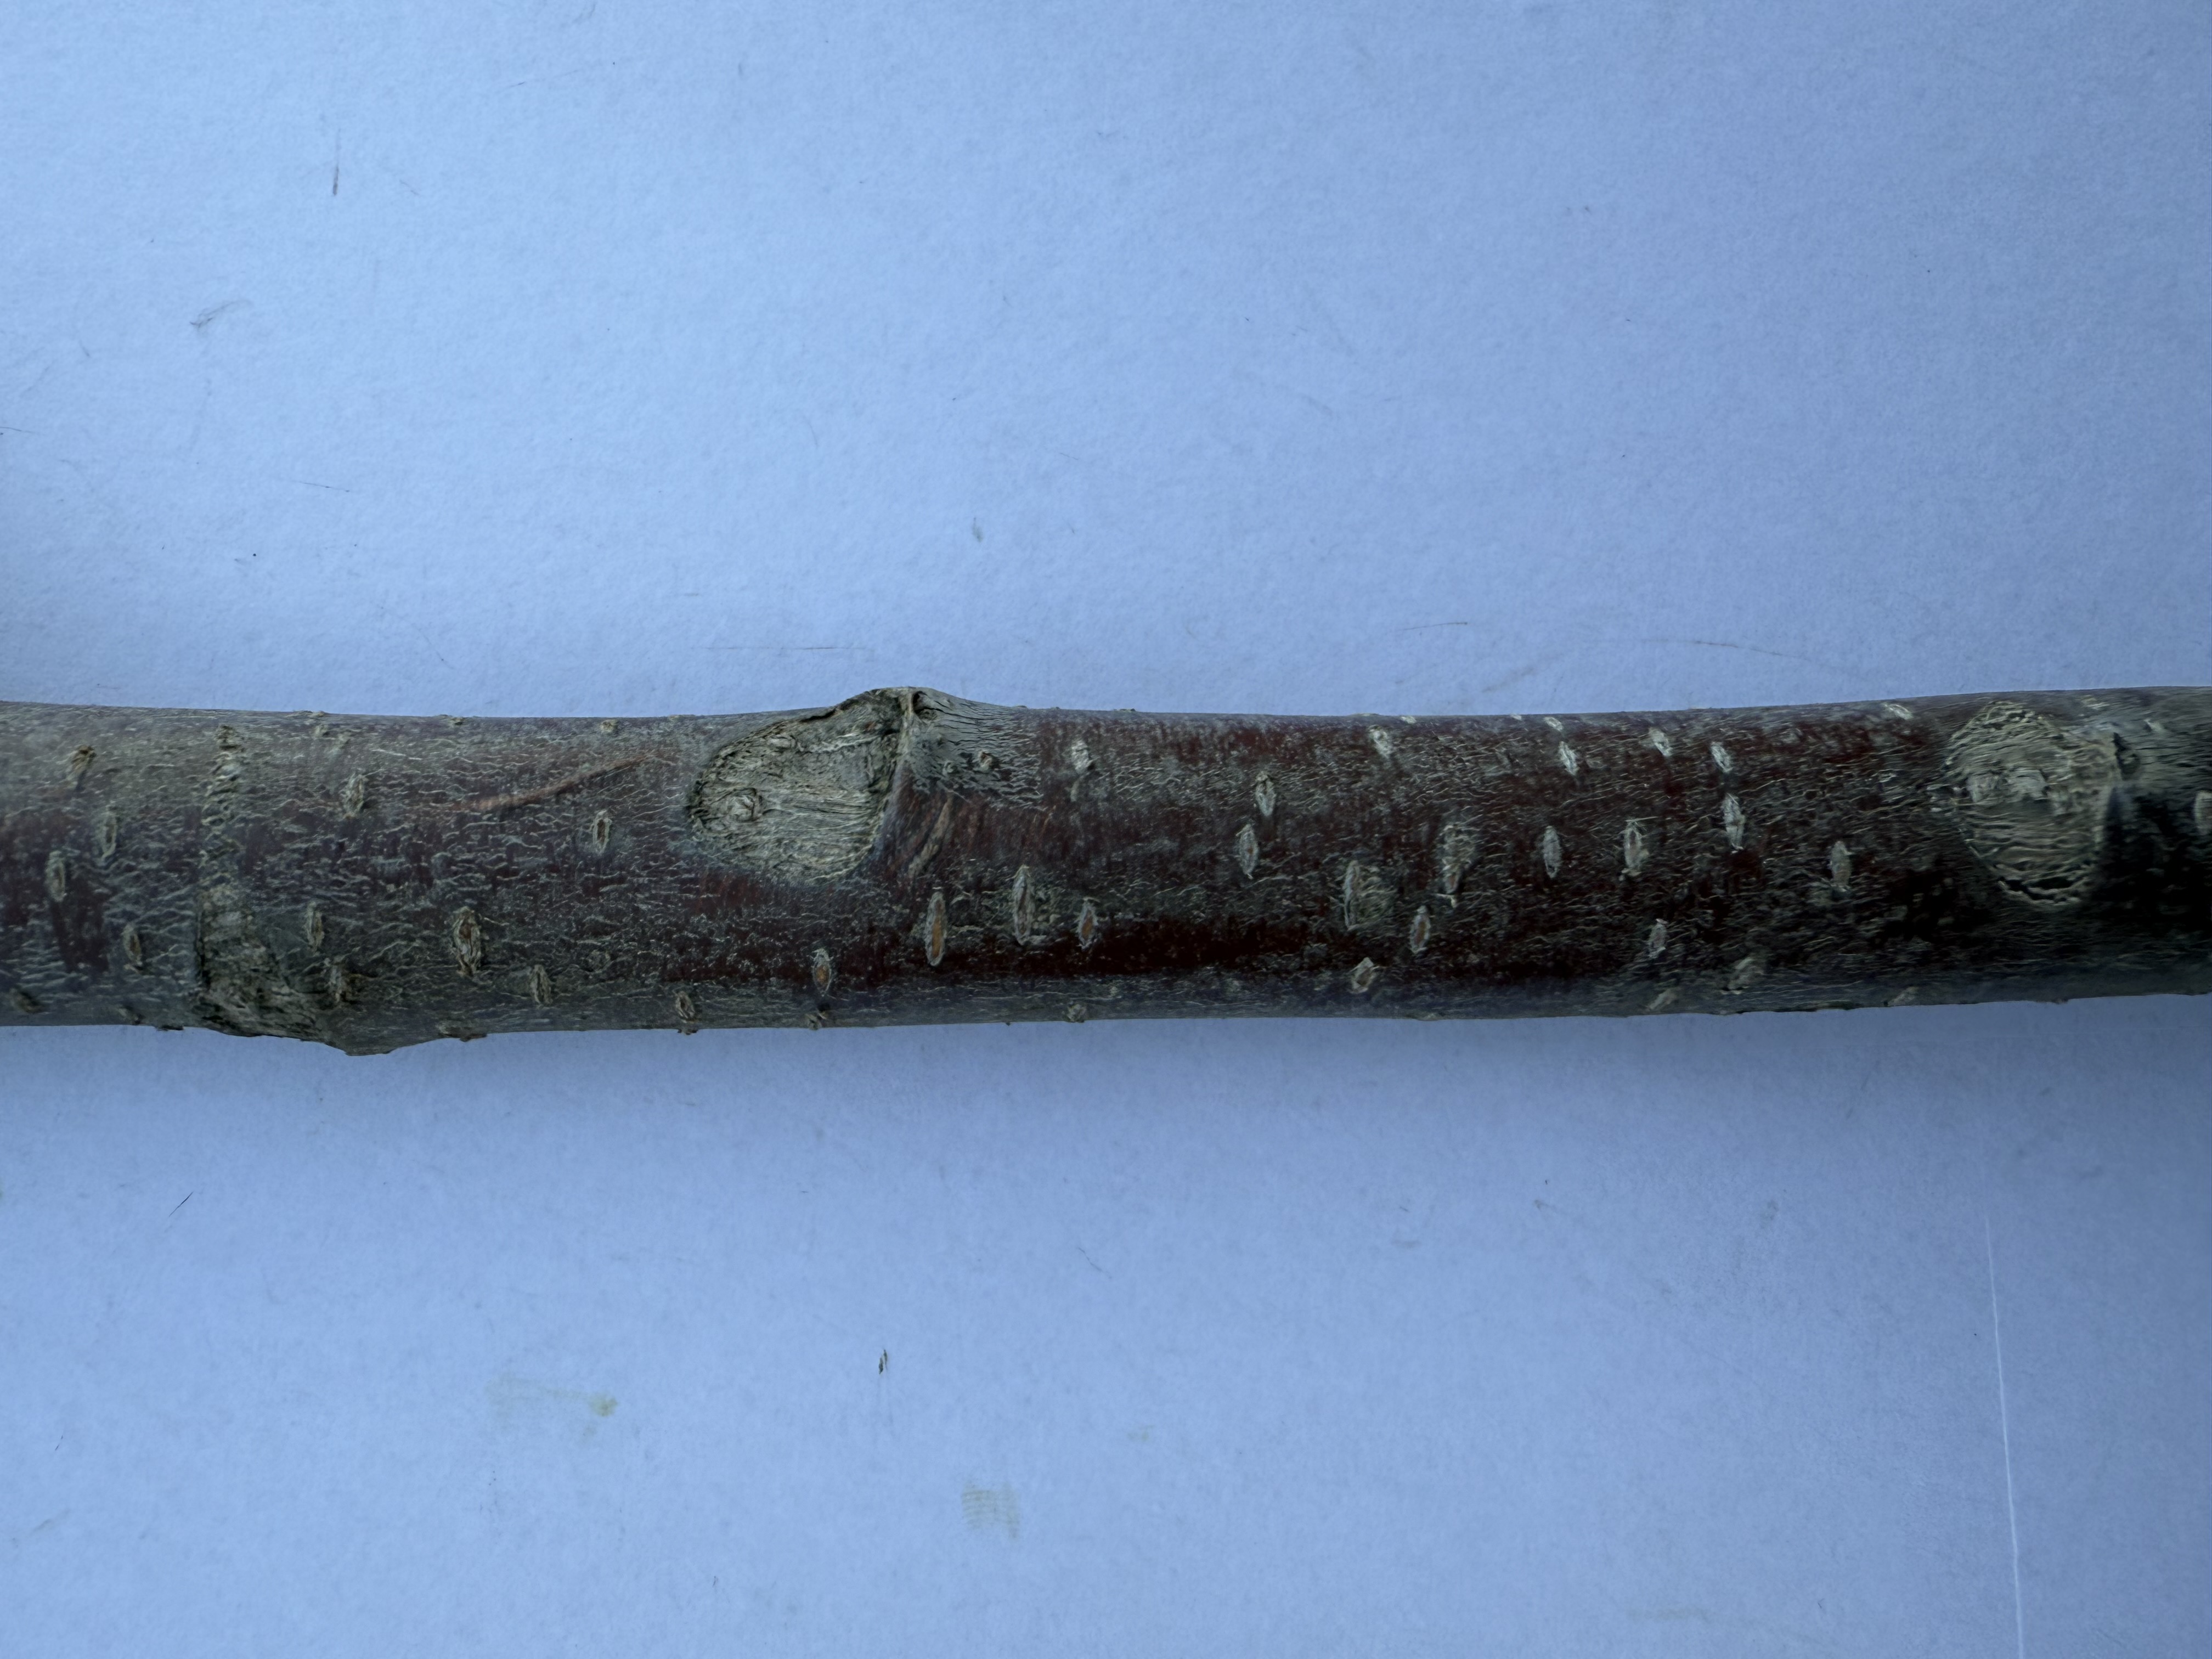
Variety: Sour Cherry